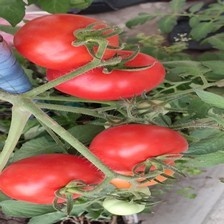
Label: tomato